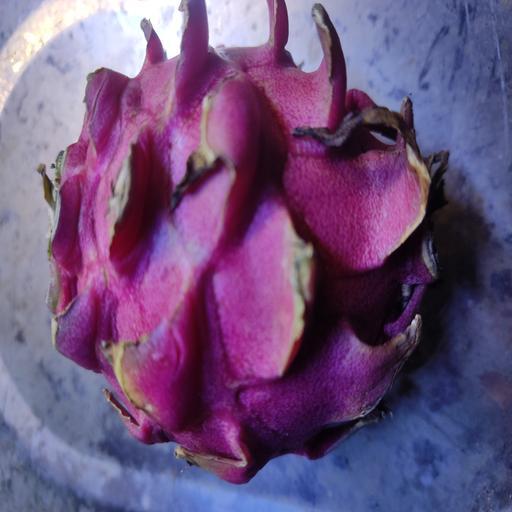
Crop type: Dragon